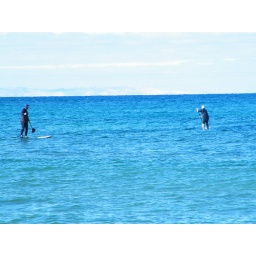
A sunny day walking by the beach